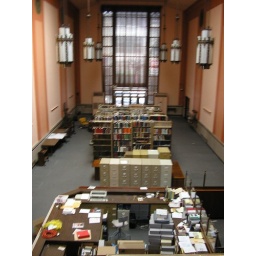
An overhead view of the Delaware Historical Society library after the shelves and books were moved in preparation for construction